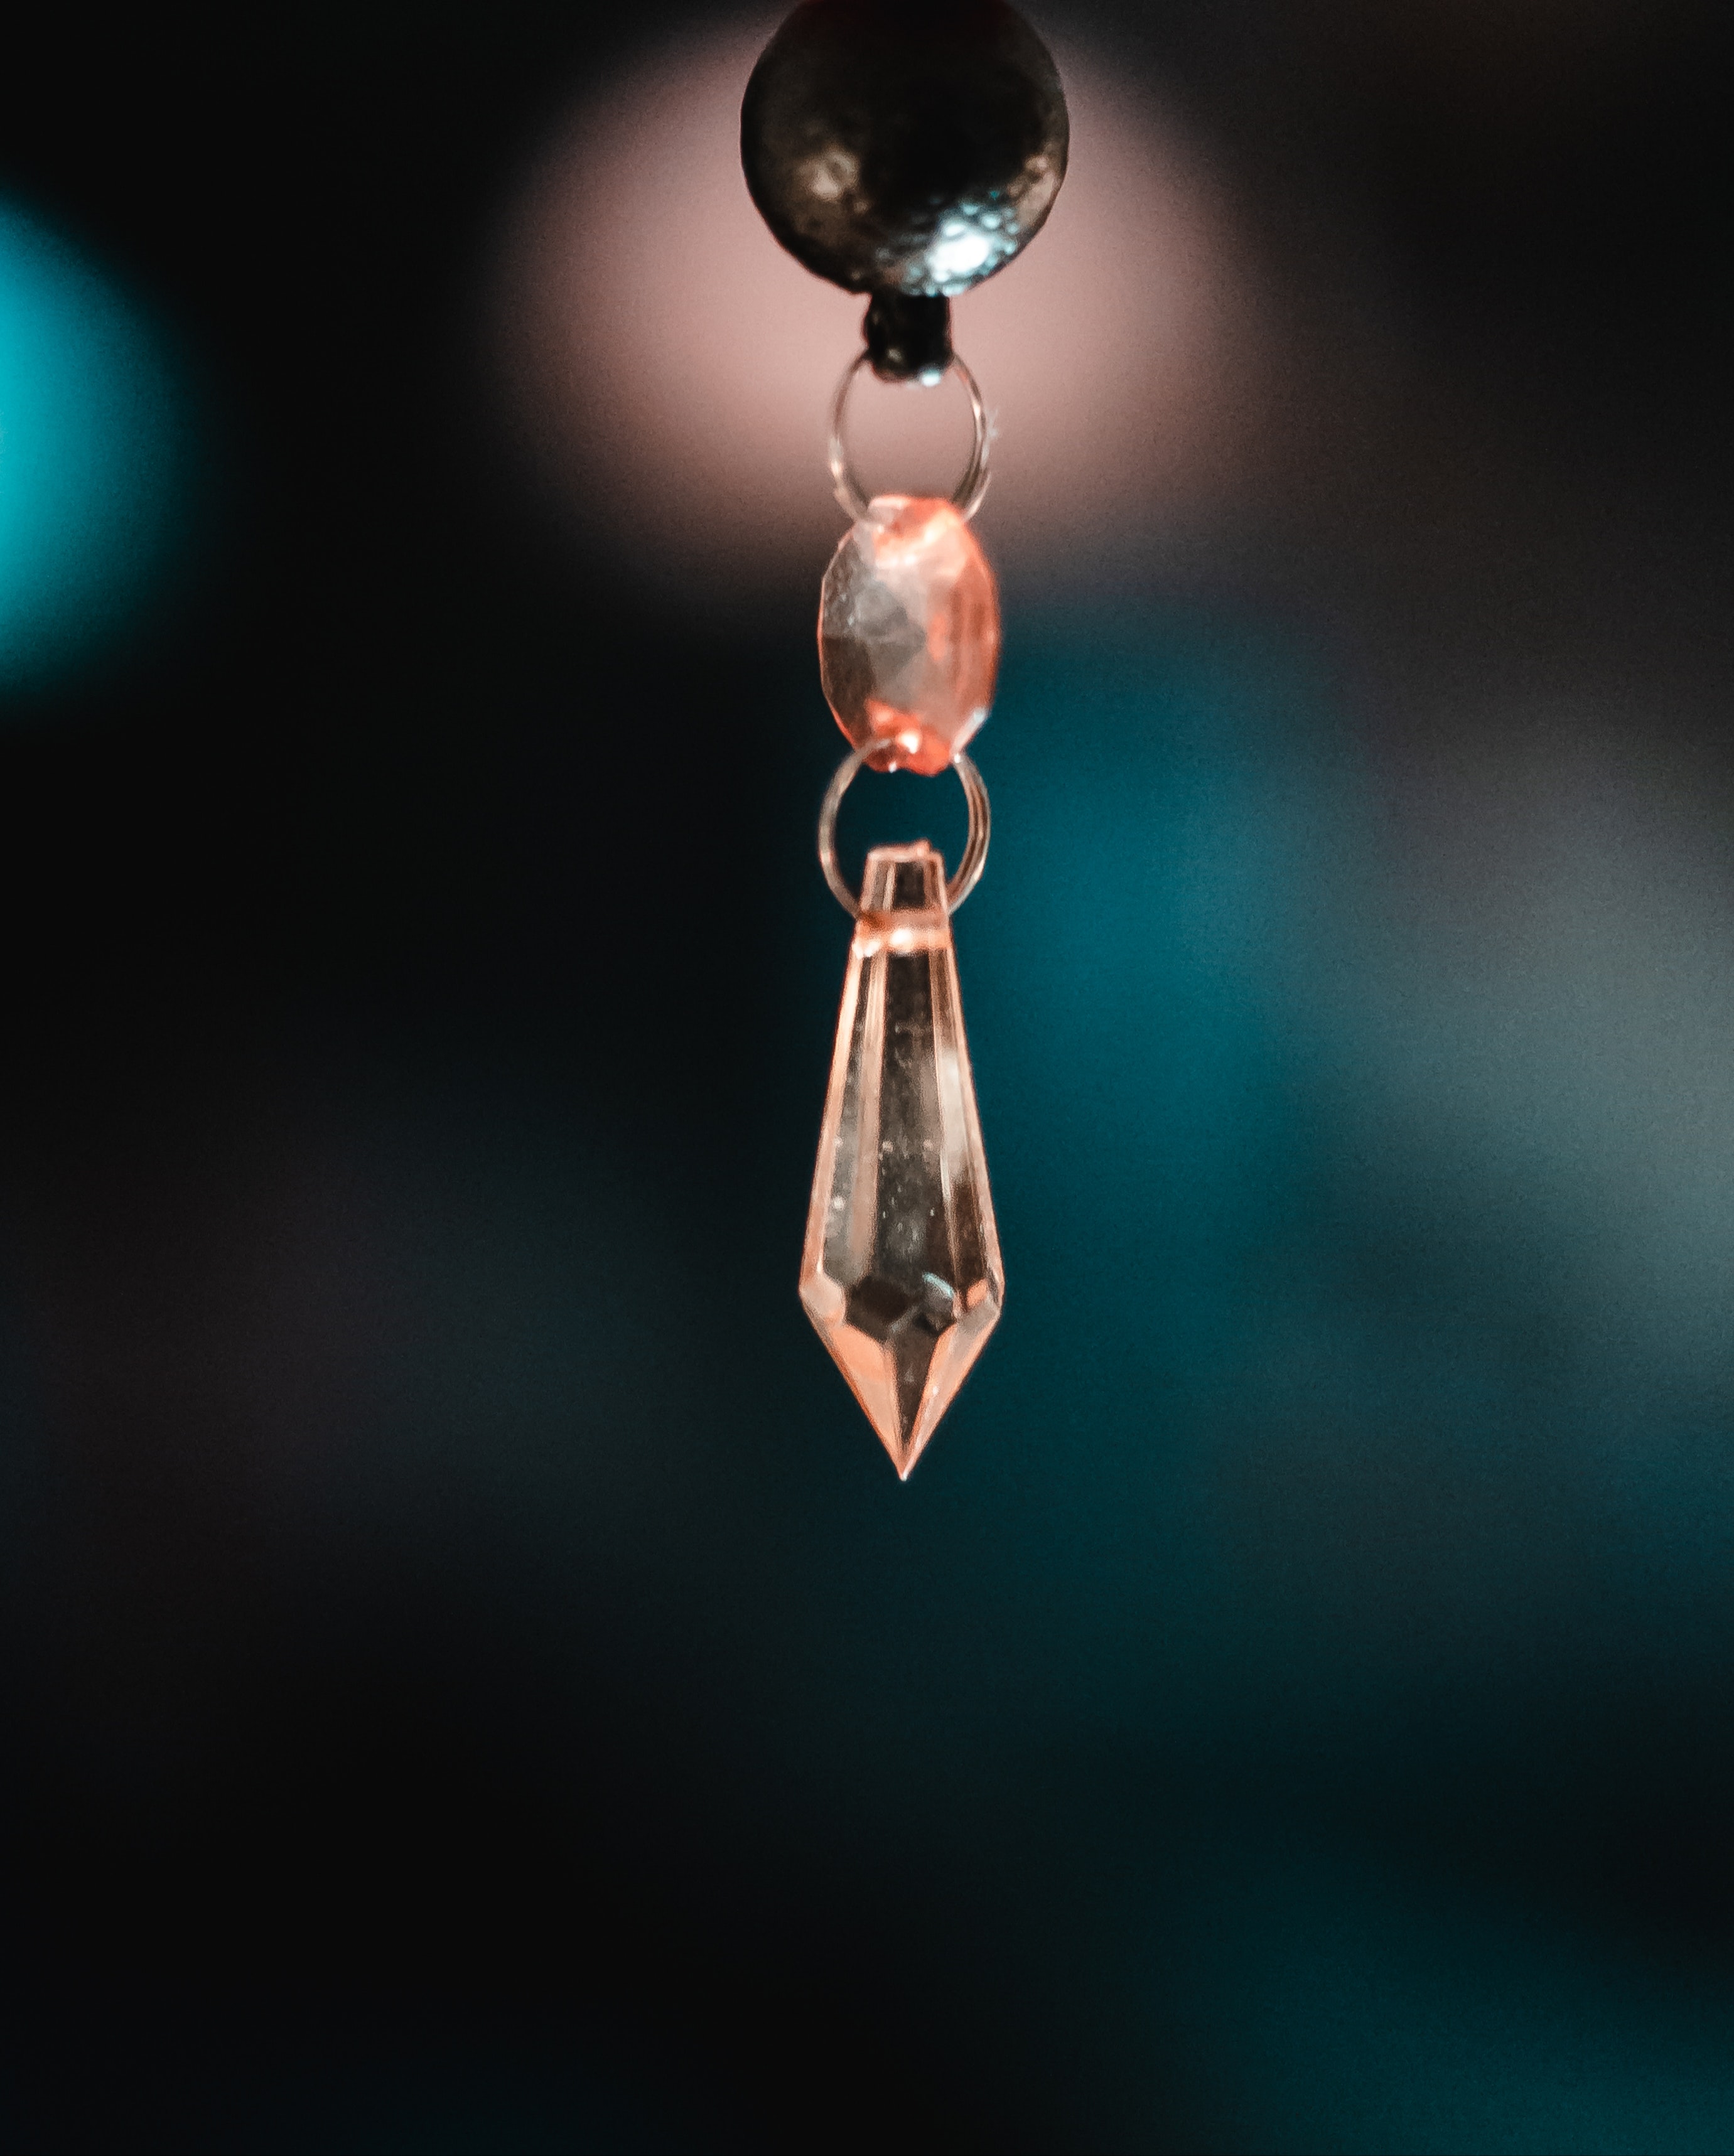
body jewelry, fashion accessory, turquoise, macro photography, jewellery, photography, still life photography, earrings, reflection, gemstone, drop, darkness, crystal, bead, pendulum, silver, metal, jewelry making